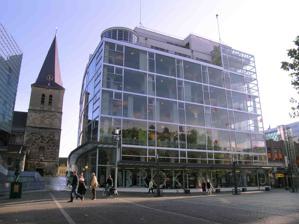
Building: Glaspaleis
Country: Netherlands
Year built: 1935
This article is about the building in Heerlen, Netherlands. For other glass palaces, see Glass Palace (disambiguation) . Glaspaleis The Glaspaleis seen from the market square ( Bongerd ). General information Architectural style Modernism Town or city Heerlen Country Netherlands Coordinates 50°53′16″N 5°58′45″E / 50.8879°N 5.9793°E / 50.8879; 5.9793 Construction started 1934 Completed 1935 Cost 184,500 guilders Client Peter Schunck & Schunck Design and construction Architect(s) Frits Peutz The Glaspaleis (in English: Glass Palace ) is a modernist building in Heerlen , Netherlands, built in 1935. Formerly a fashion house and department store, Schunck , it is now the cultural centre of the city. The original name was Modehuis Schunck (Schunck Fashion House), but it was soon nicknamed Glaspaleis , which is now the official name. The architectural style is largely according to what is in the Netherlands known as het Nieuwe Bouwen , which corresponds roughly to Modernism , Bauhaus and International style . The visually most distinguishing aspect is the free-standing glass that covers three sides, which makes it even more transparent than the famous Bauhaus building in Dessau and is part of the natural climate control. In 1995, it was declared a National Monument for the purpose of historic preservation In 1999, it was put on the list of the 1000 most important buildings of the 20th century by the International Union of Architects during their World Congress in Beijing . In 2004, it won the first Bouwfonds Award in the category 'Vital Monuments'. In 2005, it won the Nederlandse Bouwprijs (Dutch Construction Award) in the 'Projects' category. In 2005, it also won the Nationale Renovatieprijs (National Renovation Award) in the 'Utiliteitsbouw' category. Planning The layout, showing the old and the new business. The passage is at ground floor level, leading to the main entrance in the centre and a second one at the back. A = the connection between the old shop and the Glaspaleis B = Vroom en Dreesman (see text) C = Logister's umbrella shop The Glaspaleis was commissioned in 1934 by fabric merchant Peter Schunck , who had studied architectural magazines and visited several department stores throughout Europe to find inspiration, together with Frits Peutz , a relatively young and somewhat controversial architect (because he was a modernist but not in a dogmatic way). They were especially inspired by the architecture of a department store in Nantes , France, Les Grands Magasins Decré (built 1932, and destroyed during a bombing raid in 1943), designed by Henri Sauvage (1873–1932) in Art Deco style. Another source of inspiration for Peutz was the 1930 Van Nelle Factory in Rotterdam , a classical example of this style at the time. A third player (next to Schunck and Peutz) who made this sort of building possible was the then mayor Marcel van Grunsven , who wanted to modernise Heerlen in avangardist fashion, thus ensuring the required permits were no problem, despite the fact that the local planning board had opposed precisely the innovative aspects of the design. But the City council gave the go ahead, apart from a few minor points. The job was given to Maastrichtse Betonijzerbouw (reinforced concrete builder) P. Knols, who had made the lowest bid at 184,500 guilders . Like the old shop, the Glaspaleis was built bang in the middle of three squares in the centre of Heerlen, with the new Market Square ('de Bongerd') to the North, the Church Square to the West and the Emma Square to the South, behind the old shop, which was to remain in use and connected to the Glaspaleis. The market used to be at the Church Square , but when it moved to the new Market Square, the shop lost its strategic location, which was one reason for the move. Department store chain Vroom & Dreesmann , who had opened a store right next to the site five years earlier ('B' in the overview), bought one of the houses at the opposite side of the location (Logister's umbrella shop - 'C') to hamper Schunck's efforts, but this was solved by simply building around it. Vroom en Dreesman never made use of the house, which was located in between the old shop and the new Glaspaleis, leaving it to decay. It remained an eyesore until well after World War II . Schunck only managed to buy it in 1960, for the exorbitant price of 2.000.000 guilders. The buildings to the South (including the old shop) have since been torn down, creating the much larger Pancratius Square. The section to the West was given to the City and cleared, creating a pedestrian passage between the Pancratius and Market Squares. As a result, the Glaspaleis is now completely free-standing. The building to the East has been replaced by the music school annex. Architecture The mezzanine and ground floor, seen from the location of the former offices, suspended from the ceiling. The purpose of the hypermodern, functional building was to create an atmosphere of a market , with all goods (cloth, clothes, carpets and beds) displayed in the shop instead of back in the stock-room , a rather revolutionary idea at the time, as were the shopping windows of the old 1894 shop (for such a rural town), an idea that was taken to the extreme in the new building. The result was a structure of stacked and covered 'hanging' markets, protected against the elements by the freestanding glass encasing on three sides (North, East and West). The Glaspaleis is a good example of early modern architecture , made of glass, steel and concrete (except for some marble, wood and copper on the ground floor). Each floor has about 30 mushroom-shaped pillars, ever narrower as one goes up the floors. Part of the multifunctionality lies in the fact that, apart from the back, there are no walls inside the building, creating not only an open atmosphere, but also leaving more freedom in filling in the space. None of the walls are load-bearing, neither the ones at the back, nor the basement walls, even though they are made of reinforced concrete, to resist soil (6–9 m) and water pressure, insofar as the pressure has not been absorbed by the outer walls of the insulation gaps (covered at street level) that are meant to protect the building against traffic vibrations and noise and for ventilation of the basement. There is no front as such - this is only defined by the fact that one side faces the market square. At the moment the building is completely free-standing, almost surrounded by three squares. What can be regarded as the back used to be connected to the former shop, but that and all the other buildings at that side have since been torn down to extend the Emma square to the Glaspaleis, thus creating the larger Pancratius Square. The 30 x 30 m building consists of, from the bottom up, two cellars , ground floor , mezzanine , four more former shop-floors, two penthouse levels for the Schunck family, the lower of which was partly a semi-covered roof terrace with a restaurant , and an accessible top roof. At seven floors (eight floors in US parlance ) and a height of 26.5 m, it was at the time the tallest building in Heerlen (not counting the tip of the church tower next to it). It has been called a 'palace for the people', especially for the miners, who formed an important factor in this coal mining town, also because they were well paid for manual labourers at the time. The interior of the Glaspaleis library, featuring the building's mushroom-shaped pillars. The pillars are mushroom-shaped for two reasons. The first is utilitarian; the floors were constructed beamless for better daylighting and, thus, light reflection (beams cast very long shadows). This has the additional advantage of simplifying the placing and moving of cables and lighting fixtures. And the mushroom shapes give an impression of greater height. The second, constructional, advantage is that the steel bundle reinforcement in two directions makes the structure equally rigid in all directions. Since future mining activity was impossible to predict, a large resistance in all directions to sagging was desirable. Although Peutz built largely according to the International style , he did not surrender completely to functionalism but used some wood for the interior and marble in the stairs at ground floor (which has since been removed). The columns are, for reasons other than functionality or construction, of different shapes and sizes at different floor levels - round on the ground floor/mezzanine and first floor and octagonal elsewhere and getting narrower as one goes up. Artistic representations Peutz made several preliminary drawings of his design (fewer than usually though), in which he also showed an interest in the surroundings, with some drawings of a possible layout of the adjacent squares and others of the Glaspaleis itself, showing how, on dark days, the surrounding buildings would reflect in the glass. Architectural photographer Werner Mantz made sixteen photographs of the building in 1935, now kept at the Nederlands Foto Archief (Netherlands photograph archive) in Rotterdam . Being an icon for the firm, the building also featured prominently in advertisements, many of which appeared in the magazine de Mijnwerker ('the Mineworker'). And at the 75-year anniversary of the business, a fireworks representation of the Glaspaleis was built. Glass The gap between the floors and the free standing glass encasing, with a metal grid to prevent anything falling through. The name Glaspaleis stems from the fact that the building is clad in a free-standing encasing of glass (on three sides) around a concrete structure. Apart from the rear section, the penthouse and the basement there are no outer or inner walls, thus eliminating the separation between inside and outside as much as possible. Structurally, it is basically a collection of pillars, intersected by and supporting platforms, surrounded by a glass encasing, which is suspended from the floors. The unusually large size of the windows made the building even more transparent than the famous 1927 Bauhaus building in Dessau , which was praised for its transparency . The fact that the outer pillars are offset from the glass 'walls' makes them 'shadowless' (and loads the foundation slab in the most favourable way). This structure also enables a 'natural ventilation ' through the selective opening of windows. The 50 cm gap between the 17 cm thick floors and the glass encasing also allows for vertical ventilation, if needs be helped by opening glass hatches in the roof. And the glass allows for maximum entry of sunlight. Peutz reported after one year of use of the building, that experience had shown that the 50 cm gap was more than enough. In the early years, the gap has even been reduced in size in some places. In winter only the window flaps in the glass encasing need to be opened and the roof hatches can remain closed. During summer, on the sunny side the curtains should be closed and the hatches opened (note, though, that the south side is the one without glass). The result is a 'double wall' of glass on the outer side and curtains on the inner side, with an upward draft caused by the Sun's heat. This suffices for ventilation and the two surface ducts (as shown on the drawings) were partly intended for mechanical ventilation (with an exhauster fan), but this has turned out to be unnecessary. During winter, heating is done with a hot water installation (of course fuelled with coal ) with natural circulation. The radiators along the windows now provide the heat for the circulation. The installed pumps have turned out to be unnecessary. The airtight glass walls have turned out to be better insulators than thought. Also, the mass of the concrete is such a good heat accumulator that extra time heating up the building in the morning has turned out unnecessary and there have never been any major temperature changes. This technology is being rediscovered and used, for example, by Canadian architect Chris Holmes in his energy-saving designs. Wire mesh has been put in the gaps between the floors and the glass walls to prevent items from falling through. The balustrades along the projecting floor slabs, which are stiffened on the top side with a small upright projection, consist of a linked series of radiators. Hanging cradles on rollers are used for window cleaning. Along the Market square there is a passage , flanked by display windows, leading to the main entrance in the middle. The 'outer' display is thus an 'island', that is accessible through hatches from the first basement, where the display workshop was located. The passage extends to mezzanine level, so the former offices above the 'inner' display got their daylight through the outer island display and the passage. The 'rear' The rear side of the Glaspaleis, where the old shop used to be and which now faces the Pancratius Square. The back of the Glaspaleis, which is not made of glass, houses the stairs , lifts , toilets , (former) dispatch area and other facilities. There was also a connection from the rear of the building to the old Schunck shop, which was still in use in the beginning, for those who felt uncomfortable entering such a modern building. There, business went on as before, except that the goods were now fetched from the new building instead of 'from the back' (although for the customers this difference was not visible). This attention to the customers was one reason for the success of the business. Despite the size of the business, Peter Schunck regularly made his round through the store (as did his daughter after him), with his calotte on his balding head, being an easily recognised personification of the store. The Pancratius square is 2.5 m higher than the Market square.  This is one reason for the impressive height of the ground floor.  The cellars of the old shop were integrated into the ground floor of the Glaspaleis and the ground and higher floors of the old shop were connected to the mezzanine and first and second floors of the Glaspaleis through the main stairs at the rear in an architecturally interesting fashion. Today, the mezzanine connects to the Pancratius square through a restaurant and a flight of outside stairs. The mezzanine at the front housed the offices, which are suspended from the first floor. There are four lifts, originally two for customers, one for goods and one private use, leading up to the penthouse. Penthouse and basement The penthouse. A glassart exposition in the basement. The two penthouse levels, which are somewhat smaller in surface than the other floors, thus creating a balcony , have a terrace each on the west side, with the lower level protected against the prevailing winds at the northwest side by a glass screen, and above that is an accessible uncovered roof top, the so-called daktuin (roof garden), a name that was used for the penthouse as a whole. This rooftop platform extends over the second level terrace, thus covering it. The lower terrace is now a restaurant, which it also was in summer when the Schunck family lived there. The second penthouse level and roof top are not accessible to the public. Nor is the second (lower) basement. Because the basement slab had to be placed at the considerable depth of 6.5 m, in places there are three basement levels. The basements were used for machinery, storage and workshops. The centre of the first basement was a sales area, the part that is now accessible to the public. Peter Schunck compared the structure of the building with a ship, floating on uncertain ground. The foundation is basically a concrete trough, that can 'give a little' if any mining shafts were to be dug under it. This 'ship' would then never be able to capsize. During construction, the moat of the old Roman settlement Coriovallum was uncovered, which was the reason to lay the foundation deeper than originally planned. Inside the old walls the subsoil was firm, but outside them it was very bad. Building such a structure on such ground in a mining area was deemed too risky and the ground was cleared until a single layer of equal overall weakness was encountered, a 12 m thick sand layer. This sand is generally considered a bad foundation soil, but in a mining area it is a good choice because it flows and 'gives' evenly in case of a cave-in in a mine below it. Still, Peutz decided that the soil pressure should not exceed 1 kgf /cm 2 (100 k Pa ). So for the foundation he used a reinforced concrete slab extending under the whole building. This 50 cm thick beamless foundation slab is mushroom-shaped. The maximum load is 500 kg/m 2 for the floors and stairs and 1000 kg/m 2 for the dispatch area. A maximum wind pressure of 150 kgf/m 2 was allowed for. A reduction in the column load was not incorporated. Decay and renovation During the Second World War the building was bombed three times (each time new glass had to be put in) and towards the end of the war it was the headquarters of generals Patton and Simpson , and a few months later it served as a 'restcentre' for the French maquis (resistance), of whom especially the latter didn't treat the interior in a very respectful manner. In 1964, Schunck moved to another building ( Schunck Promenade ) and the Glaspaleis was given a new sales-function. This opportunity was taken to replace the old lifts (with iron folding doors) with a more modern type. During that renovation, the entrances were also improved. Six years later, the Glaspaleis was rented out to the Pension Fund ( Algemeen Burgerlijk Pensioenfonds ). After that, decay started setting in. Even before that, in 1962, the city had wanted to have the penthouse removed. In 1973 architect Bep Groenedijk bought the building and ruined the open atmosphere (so central to the functionality of the building) by putting in tinted glass. In 1974 the building was reopened as a shopping centre, including a supermarket. For a while it even housed a Pizza Hut fastfood joint. This started an exodus. In 1990, after it had not been used for a while, there were even plans to tear the building down. Until early 1993, it was owned by Swedish company, that had put it in a separate BV . When that BV got into financial troubles, the building was sold to Hardy BV in Amsterdam, through mediation by the Swedish SE-bank. For a year, Hardy tried to find a new destination for it. But then it turned out that the SE-bank was not able to transfer ownership completely, so the contract became void. Not knowing what to do with the building, the bank decided to declare the original BV bankrupt and sell the Glaspaleis.  In 1994, it was bought during a public sale by Northdoor BV from Amsterdam, closely related to the SE-bank. The two had agreed beforehand that this would be the minimum price and there were no other bidders. By that time there were plans to nominate the Glaspaleis as a National Monument and the SE-bank said they would await the decision before themselves deciding what to do with it. Renovation The front (North West) side of the present, renovated Glaspaleis. The plans to tear the Glaspaleis down were the last straw for some admirers of the building. In 1993 Nic Tummers started a workgroup ('Werkgroep Behoud Glaspaleis') and Wiel Arets and others started the F.P.J.Peutz Foundation. These efforts were supported by alderman Seijben and in 1994 the City council applied for a monument status. In 1995 the building was declared a National Monument and in 1997 the City bought it (a unanimous decision) to turn it into a cultural centre. In 1999, the international architect and Peutz-admirer Wiel Arets , and Jo Coenen were commissioned to restore the building to its original state (done by building contractor Laudy-Heijmans). Only minor changes were made to the original design. For instance, the floors were made 17 cm thicker to hide the piping and wiring and floor heating and cooling. And the original highly transparent flint glass was no longer available in the appropriate dimensions. But these differences are not visible to the naked eye (unlike some others - see below). These have to do with modern standards such as construction regulations, durability, double glazing (without losing transparency, so no heat-absorbing coating was used) and other energy savers.  For this it won the Nationale Renovatieprijs (National Renovation Award) in the Utiliteitsbouw category. Main points were re-installing transparent windows and the natural ventilation system. In keeping with the rest of the squares around it and much of the city centre of Heerlen, the Bongerd was made car-free . Work started in August 2000 and finished on 1 September 2003, when it was opened to the public. Among other things, it now housed a music school , for which an annex was built that connects to the Glaspaleis underground. The total surface area of the Glaspaleis plus the music school annex is 10.000 m 2 . The annex is totally covered in mirroring slates, an entirely new idea (trying to mirror the uniqueness of the Glaspaleis when that was built). The total cost of the renovation (plus building of the annex) was 30 million €, twice the planned cost (and over 300 times the cost of the original building, without inflation correction), of which 10% was covered by a government subsidy, decided upon by state secretary Rick van de Ploeg in 2001. The official opening took place on 30 June 2004. On 27 May 2004 this renovation received the Dutch 'Bouwfonds Award' for 'Most Vital Monument' (a reward for monuments that have been given a public function to keep them alive) because it is "a shining example of perfect revitalisation and optimal public accessibility". And a year later it received the Nederlandse Bouwprijs (Dutch Construction Prize) in the 'Projects' category as "a renovation to a young monument that radiates optimism about building a new world". Just as the Glaspaleis had first come to symbolise the rise of Heerlen from sleepy village to bustling industrial town, and then the decay of Heerlen after the closing of the mines , it now symbolises the revival of the city. The new slogan is Venster op Cultuur (Window on Culture), reflecting the intended use for art expositions and cultural events such as music, ballet, film and architecture. Part of the cinema in the penthouse and a large part of the music school rooms are located in new additions at the rear, partly underground. The above ground bits have a secondary function of visually improving the originally rather boring (because largely invisible) rear end. These extensions have been nicknamed 'backpacks' by the locals. Criticism A point of criticism is that little is left of the old penthouse. It had to make way for a restaurant and an arthouse cinema. Also, the multifunctionality that Peutz had in mind (he was an early crossover thinker) has been lost because the different occupants don't cooperate. This is contrary to the synergy that Peutz loved so much. A different point of criticism is that the city now brags with the recognition as one of the 1000 most important buildings of the 20th century, but that reward was given to the original 1930s building that the city had left to decay until it started being recognised as an important monument. The penthouse bay of the Glaspaleis and the church tower in the background. This modern and 'open' building contrasts sharply with the 13th century 'closed' Romanesque Pancratius Church next to it. The then pastor , Pierre Jochems, was quite enthusiastic about this modern building, but his successor, Theo van Galen, was less pleased with its dominance over the church. Peutz had actually decided to respect the venerable character of the church by giving this secular building its own contrasting form, sober and businesslike. It was never meant as a monument of architecture. But the passing of time has made it just that. Present use The Glaspaleis now houses the public library, an art gallery and an architectural centre ('Vitruvianum'). A music school with 2900 students is housed in a new building, connected to the Glass Palace through the first basement, ground floor and mezzanine floor. Some rooms in the Glaspaleis itself are also part of the music school, including a ballet room in the basement. At ground floor and in the penthouse are restaurants. The 'Stadsgalerij' (city gallery) is housed in the basement, but expositions are also occasionally shown on other floors. It is building up a collection of modern art , such as COBRA and related art. Its eccentric position in relation to other Dutch art museums makes it important for the region. The library is spread over four floors and is the big attractor with 250,000 visitors per year, which also benefits the other occupants. Conversely, its collection has a focus on the topics of the other occupants, resulting in a dynamic situation of mutual cultural impulses. From 2003 the Glaspaleis also housed the arthouse cinema, De Spiegel ('the Mirror'), a volunteer organisation. In 2018 the cinema moved to the Royal Theater Heerlen . See also Schunck , for background information, focusing on the business side of the construction (such as acquisition and interior), plus additional (older) photos. Sources Schunck's Glass Palace , a bilingual (Dutch/English) book with the original drawings by Peutz, the journal of the site superintendent, background information and many photos. April 1996, ISBN 90-73367-10-7 Glaspaleis - van warenhuis tot cultuurmarkt , in Dutch. External links The Glaspaleis and Firma Schunck (in English, Dutch, and German) at Schunck's web tree. The main site about the 'Firma Schunck' on the web, with many pages translated into English from Dutch and German. Official website https://web.archive.org/web/20070102093457/http://www.rijckheyt.nl/glaspaleisinbronnen/